Pratt & Whitney Stadium at Rentschler Field

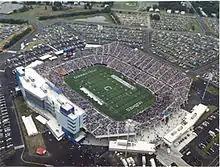
Aerial view during a game in 2006

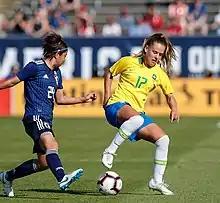
Japan v Brazil women's soccer match, 2018

On March 11, 2019, it was announced that the renovations at Dillon Stadium would not be completed on time for Hartford Athletic's home opener on May 4 against Charlotte Independence. Hartford Athletic played seven games at Pratt & Whitney Stadium.